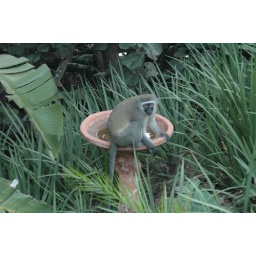
Ape outside the window in the bird bath.